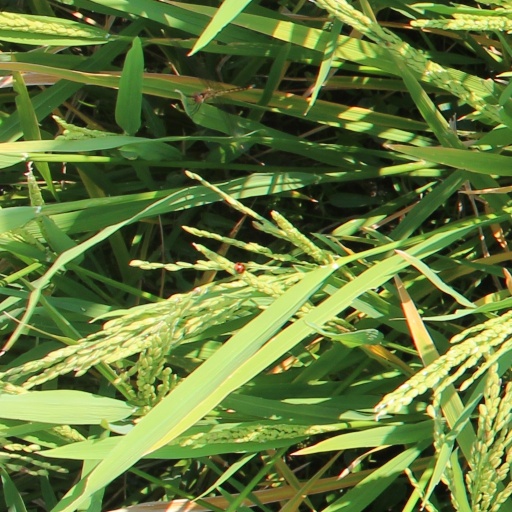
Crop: rice